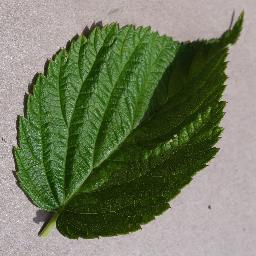
Label: Raspberry___healthy